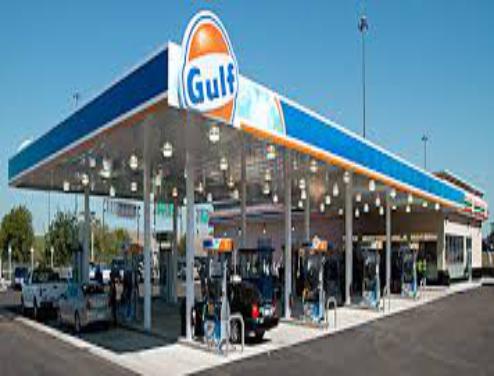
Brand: Gulf Oil
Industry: Transportation